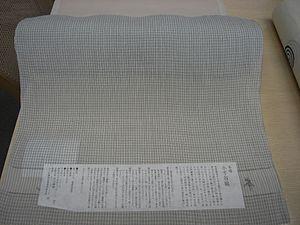
L'Ojiya-chijimi est une technique de fabrication du tissu de ramie pratiquée dans la région d’Uonuma au Japon.